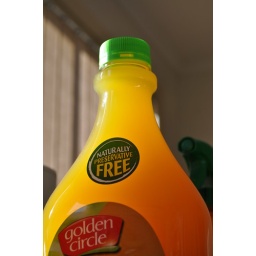
orange in a bottle